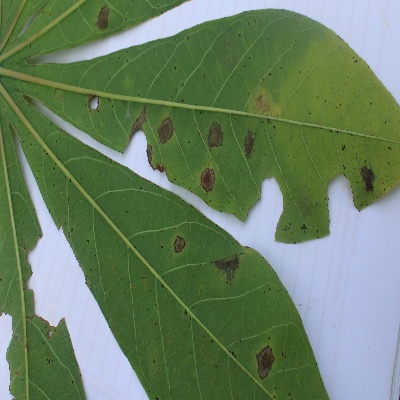
Crop: Cassava
Condition: brown spot